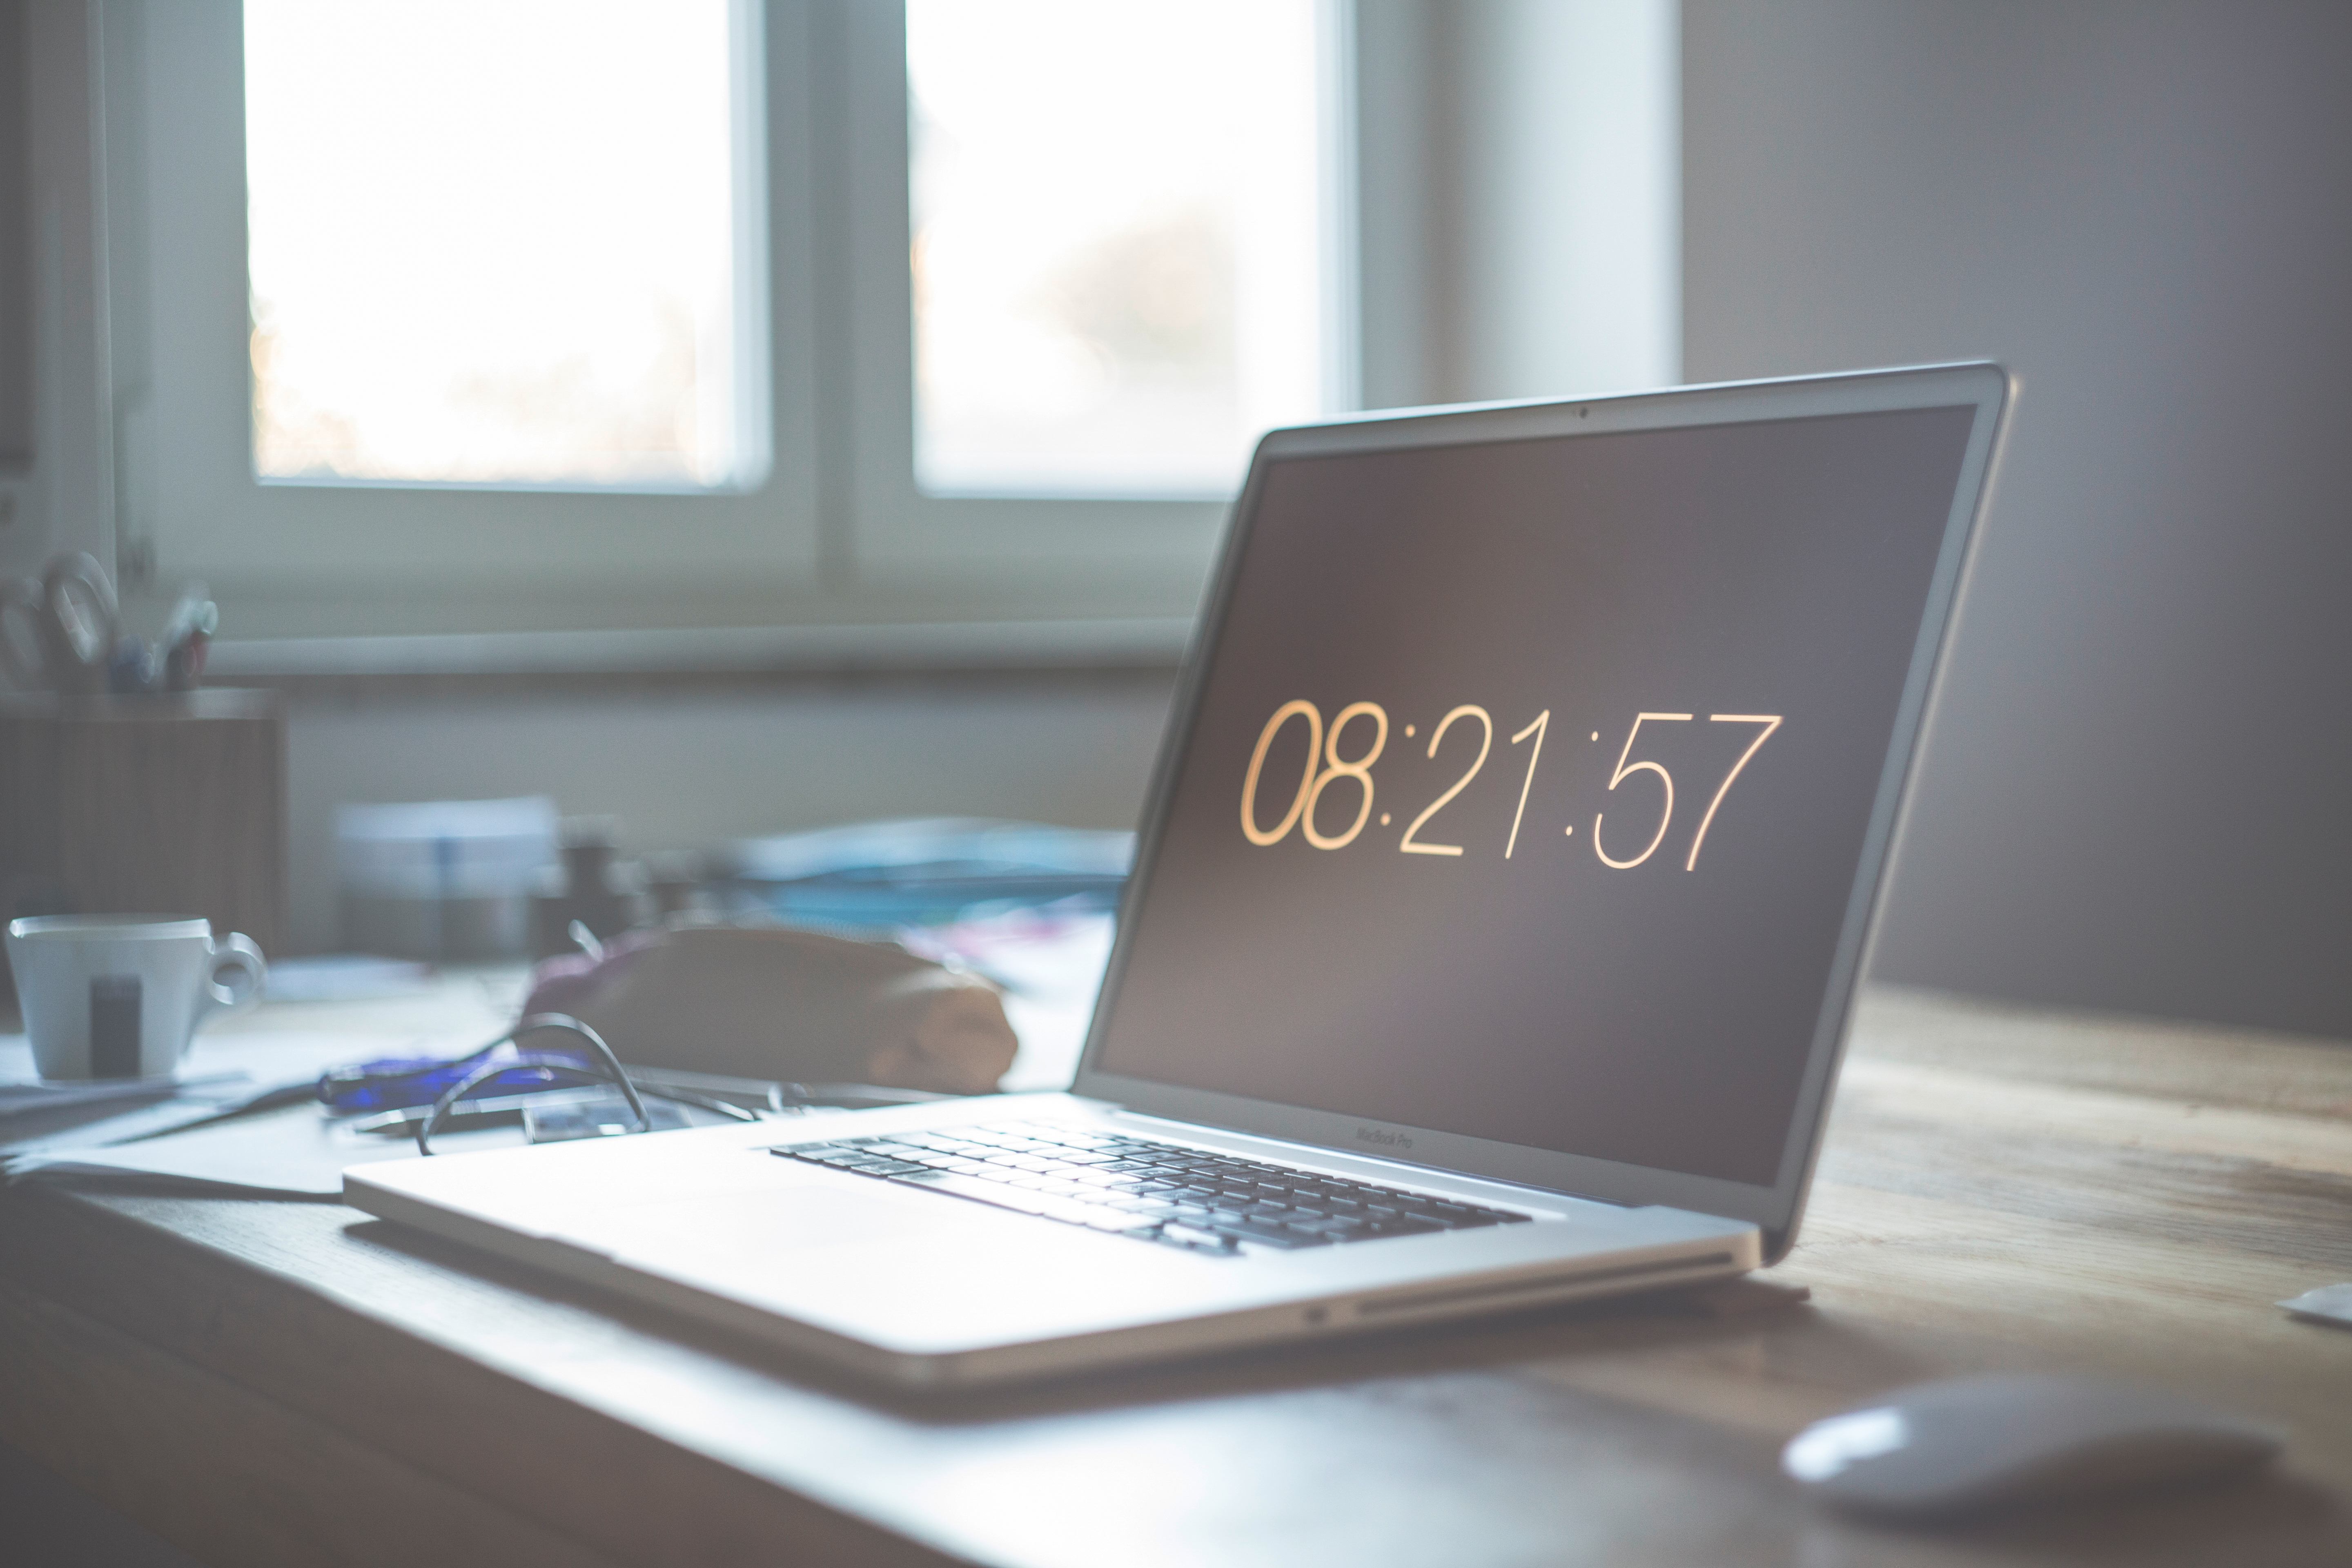
laptop, computer, macbook, mac, writing, keyboard, room, brand, design, presentation